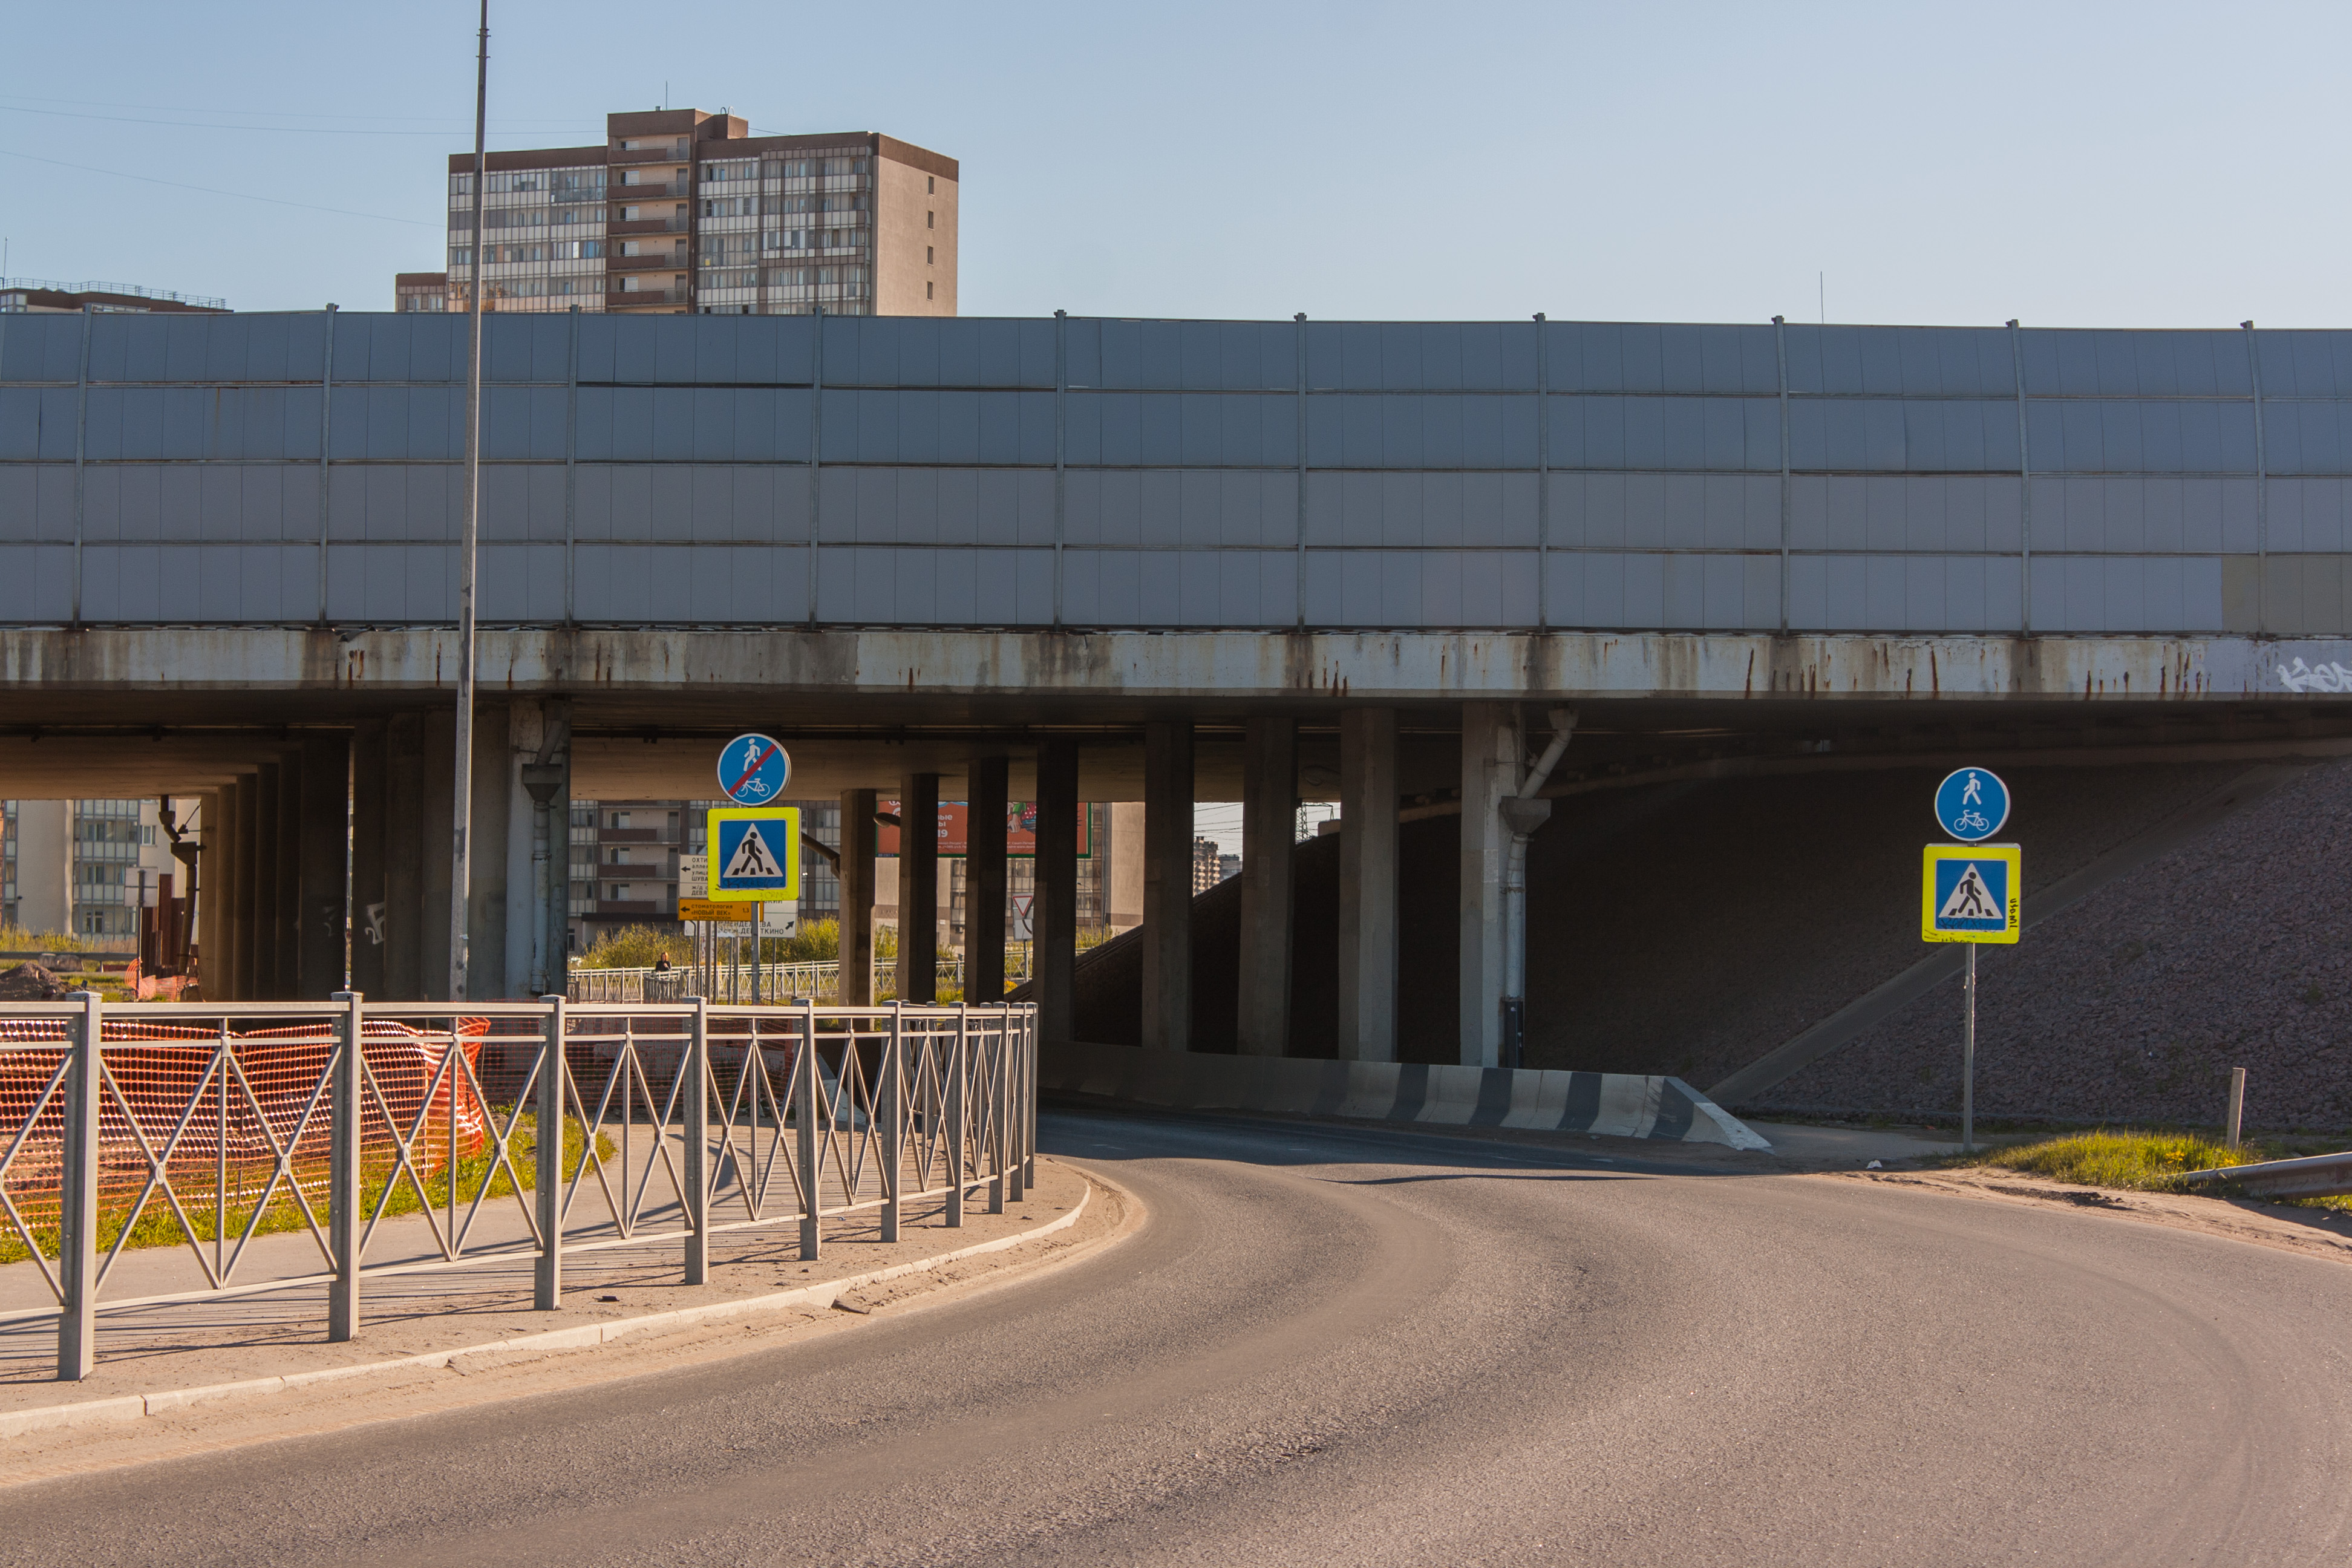
street, road, transport, metropolitan area, infrastructure, urban area, bridge, architecture, overpass, freeway, building, thoroughfare, highway, city, signage, nonbuilding structure, guard rail